Defense Intelligence Community Whistleblower Protection

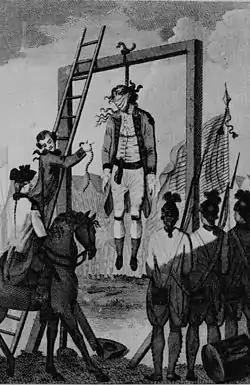
Defense whistleblower investigations aid in making sure counter-intelligence agents get the right spy, such as Major John André.

The mechanics of protecting Defense Intelligence Community whistleblowers occurs, in part, through the Inspector General Act passed in 1978. The IG Act authorizes statutory inspectors general to receive and investigate complaints or information received from agency employees concerning a violation of law, rules, or regulations; or mismanagement; gross waste of funds; abuse of authority; or a substantial and specific danger to the public health and safety. Like the CSRA, the IG Act also contains substantive protections against whistleblower reprisal. However, unlike the CSRA, the IG Act provides no general exemption preventing protection of intelligence and counterintelligence employees. The DoDIG, accordingly, uses this authority to provide protection to those filing reprisal complaint using the Defense Hotline. If the Defense Inspector General has jurisdiction over an intelligence or counter-intelligence service member or employee, there is a means of providing whistleblower protection.